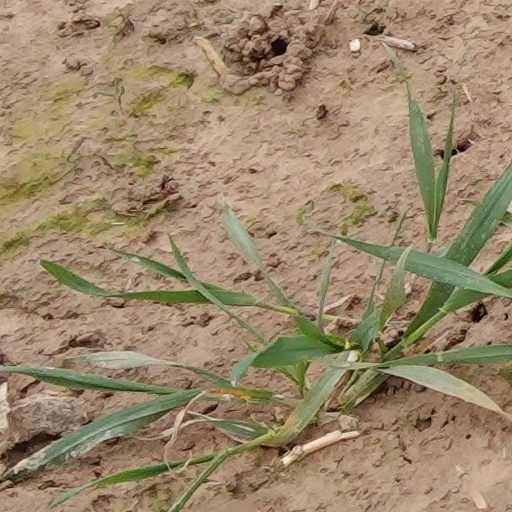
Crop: wheat